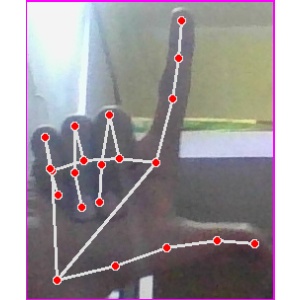
अक्षर: ल